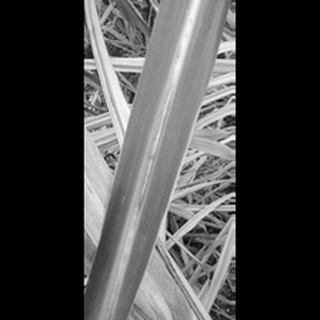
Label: sugarcane_red_rot